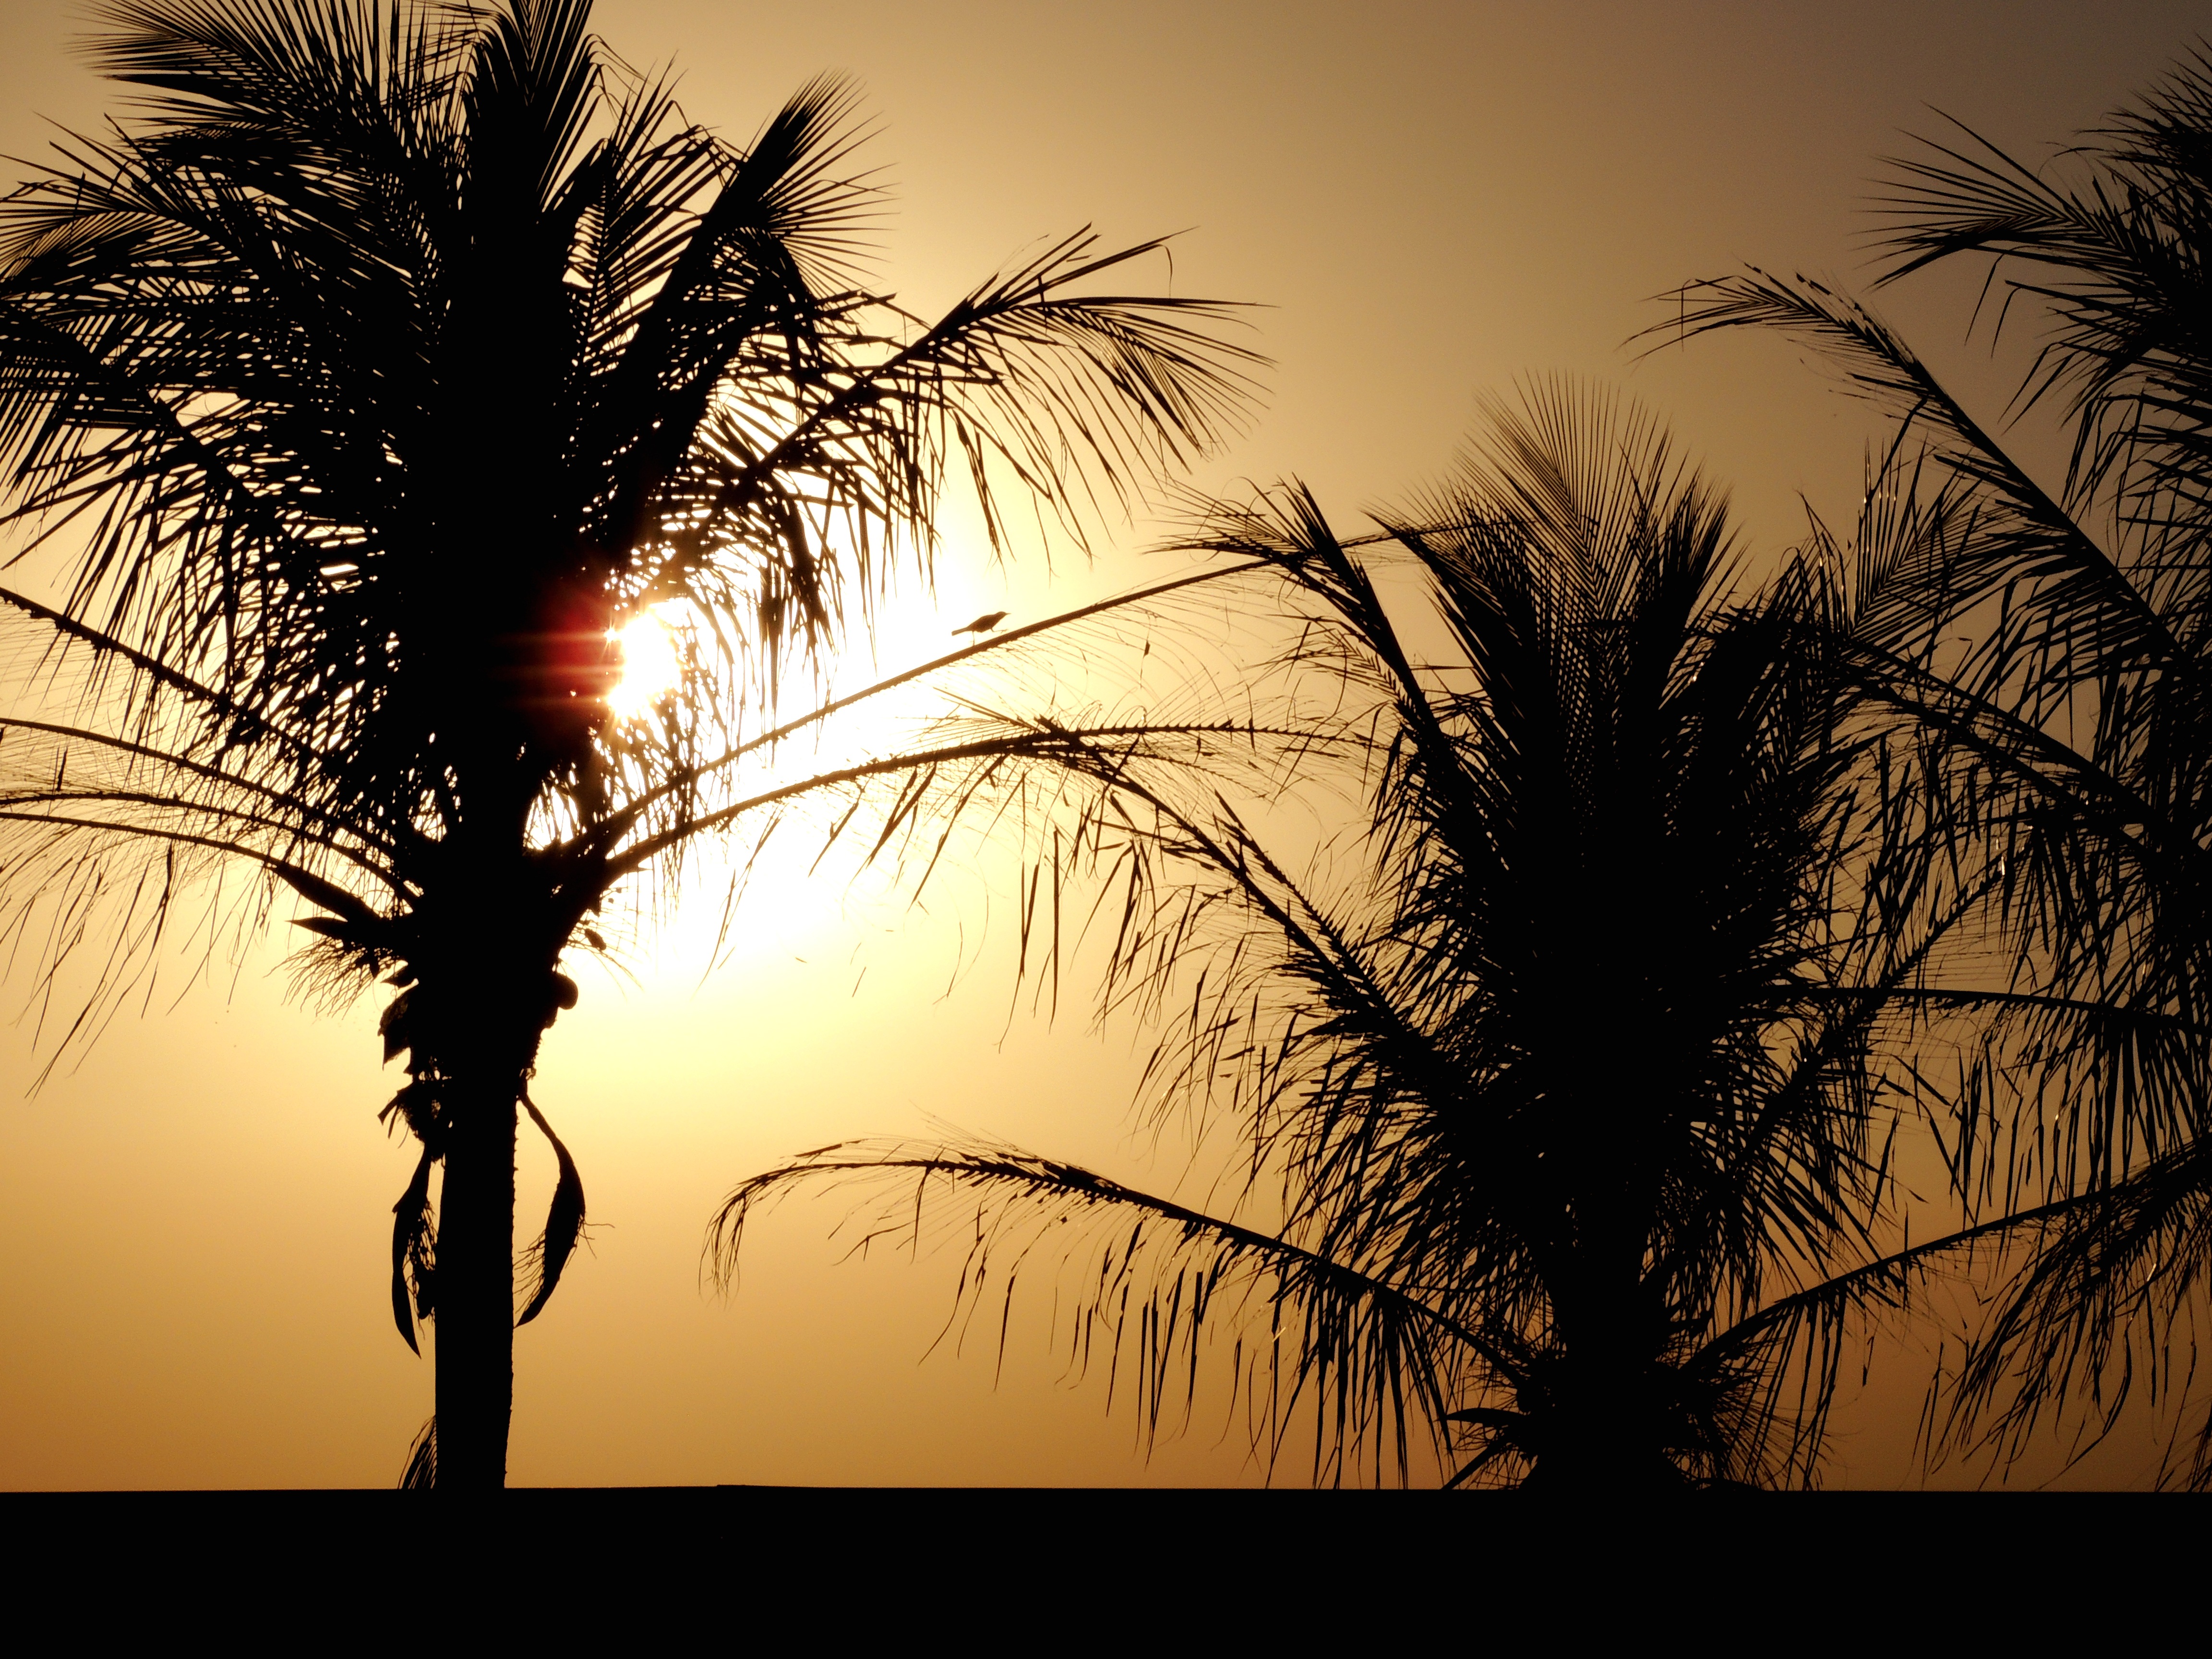
tree, horizon, branch, plant, sky, sun, sunrise, sunset, sunlight, morning, dawn, dusk, evening, savanna, sol, palm trees, against light, atmospheric phenomenon, grass family, woody plant, arecales, palm family